Sound reinforcement system

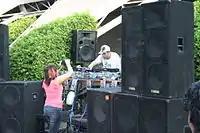
A DJ gets his decks ready as the speaker cabinets are set up and readied for a dance event.

Setting up sound reinforcement for live music clubs and dance events often poses unique challenges, because there is such a large variety of venues that are used as clubs, ranging from former warehouses or music theaters to small restaurants or basement pubs with concrete walls. Dance events may be held in huge warehouses, aircraft hangars or outdoor spaces. In some cases, clubs are housed in multi-story venues with balconies or in L-shaped rooms, which makes it hard to get a consistent sound for all audience members. The solution is to use fill-in speakers to obtain good coverage, using a delay to ensure that the audience does not hear the same reinforced sound at different times.